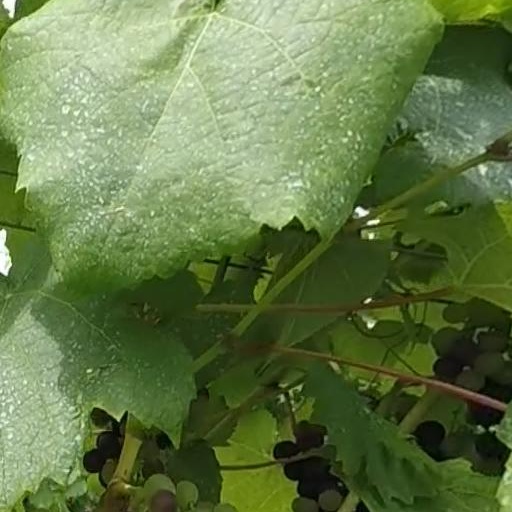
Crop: grape